John Adams

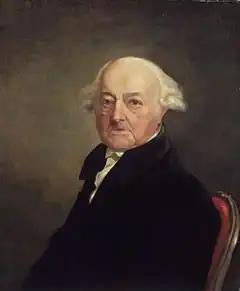
An unsmiling elderly man sits in a red chair, slightly pointing left.

Historian Joseph Ellis writes that "[t]he Adams presidency was destined to be dominated by a single question of American policy to an extent seldom if ever encountered by any succeeding occupant of the office." That question was whether to make war with France or find peace. Britain and France were at war as a result of the French Revolution. Hamilton and the Federalists strongly favored the British monarchy against what they denounced as the political radicalism and anti-religious frenzy of the French Revolution. Jefferson and the Republicans, with their firm opposition to monarchy, strongly supported the French overthrowing their king. The French had supported Jefferson for president in 1796 and became belligerent at his loss. Adams continued Washington's policy of staying out of the war. Because of the Jay Treaty, the French saw America as Britain's junior partner and began seizing American merchant ships that were trading with the British. Most Americans were still pro-French due to France's assistance during the Revolution, the perceived humiliation of the Jay Treaty, and their desire to support a republic against the British monarchy, and would not tolerate war with France.